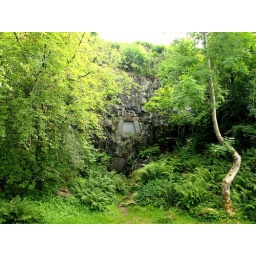
Edvard Grieg and his wife were buried in a mountain cliff near the house